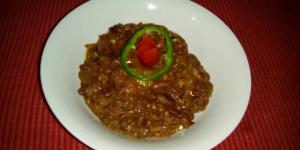
frijoles borrachos vegetarianos